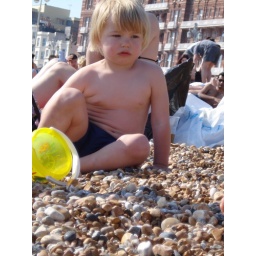
Kids can't build sand castle in Brighton... :-(